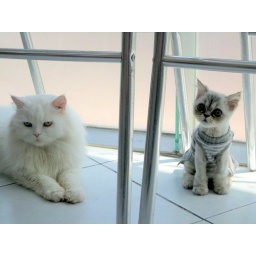
kitty in vet office with Simba-vet's cat